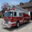
Label: truck